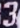
Number: 3